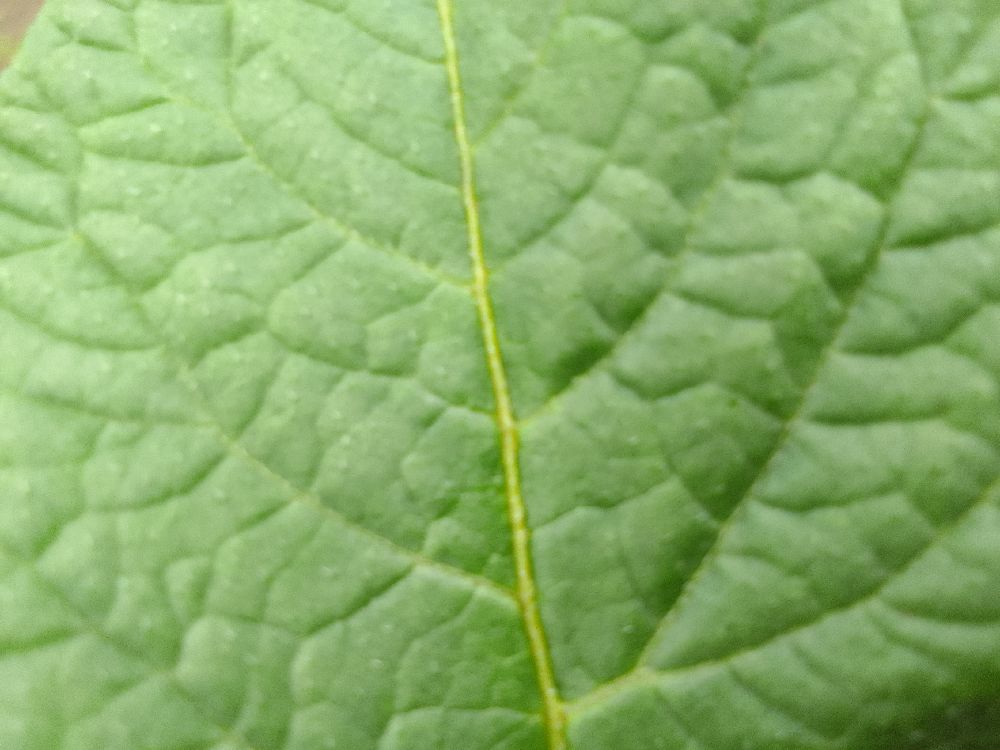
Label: Healthy